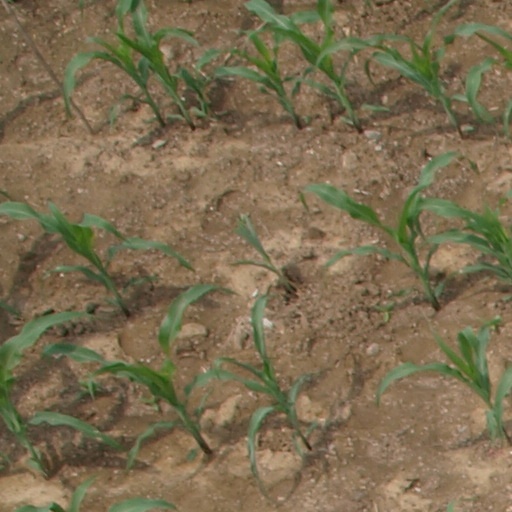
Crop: maize; corn